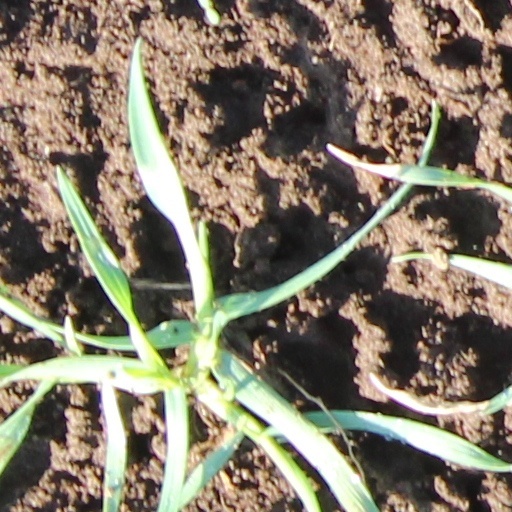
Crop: wheat